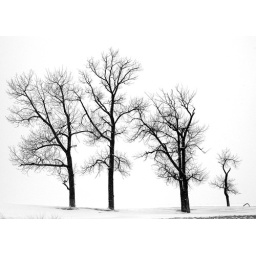
Lonely trees on the Beach, next to the Pavilion, being blasted by the lake effect snow.Indiana Dunes State ParkChesterton, INJanuary 2010